Villers-lès-Mangiennes

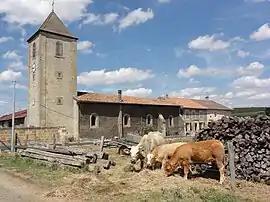
The church in Villers-lès-Mangiennes

Villers-lès-Mangiennes (literally "Villers near Mangiennes") is a commune in the Meuse department in Grand Est in north-eastern France.